Tughluq Khan

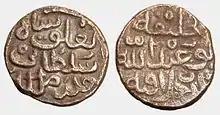
Billon half tanka of Tughluq Khan

Ghiyath al-Din Tughluq Shah II, born Tughluq Khan, was a Sultan of the Tughlaq dynasty of the Delhi Sultanate.